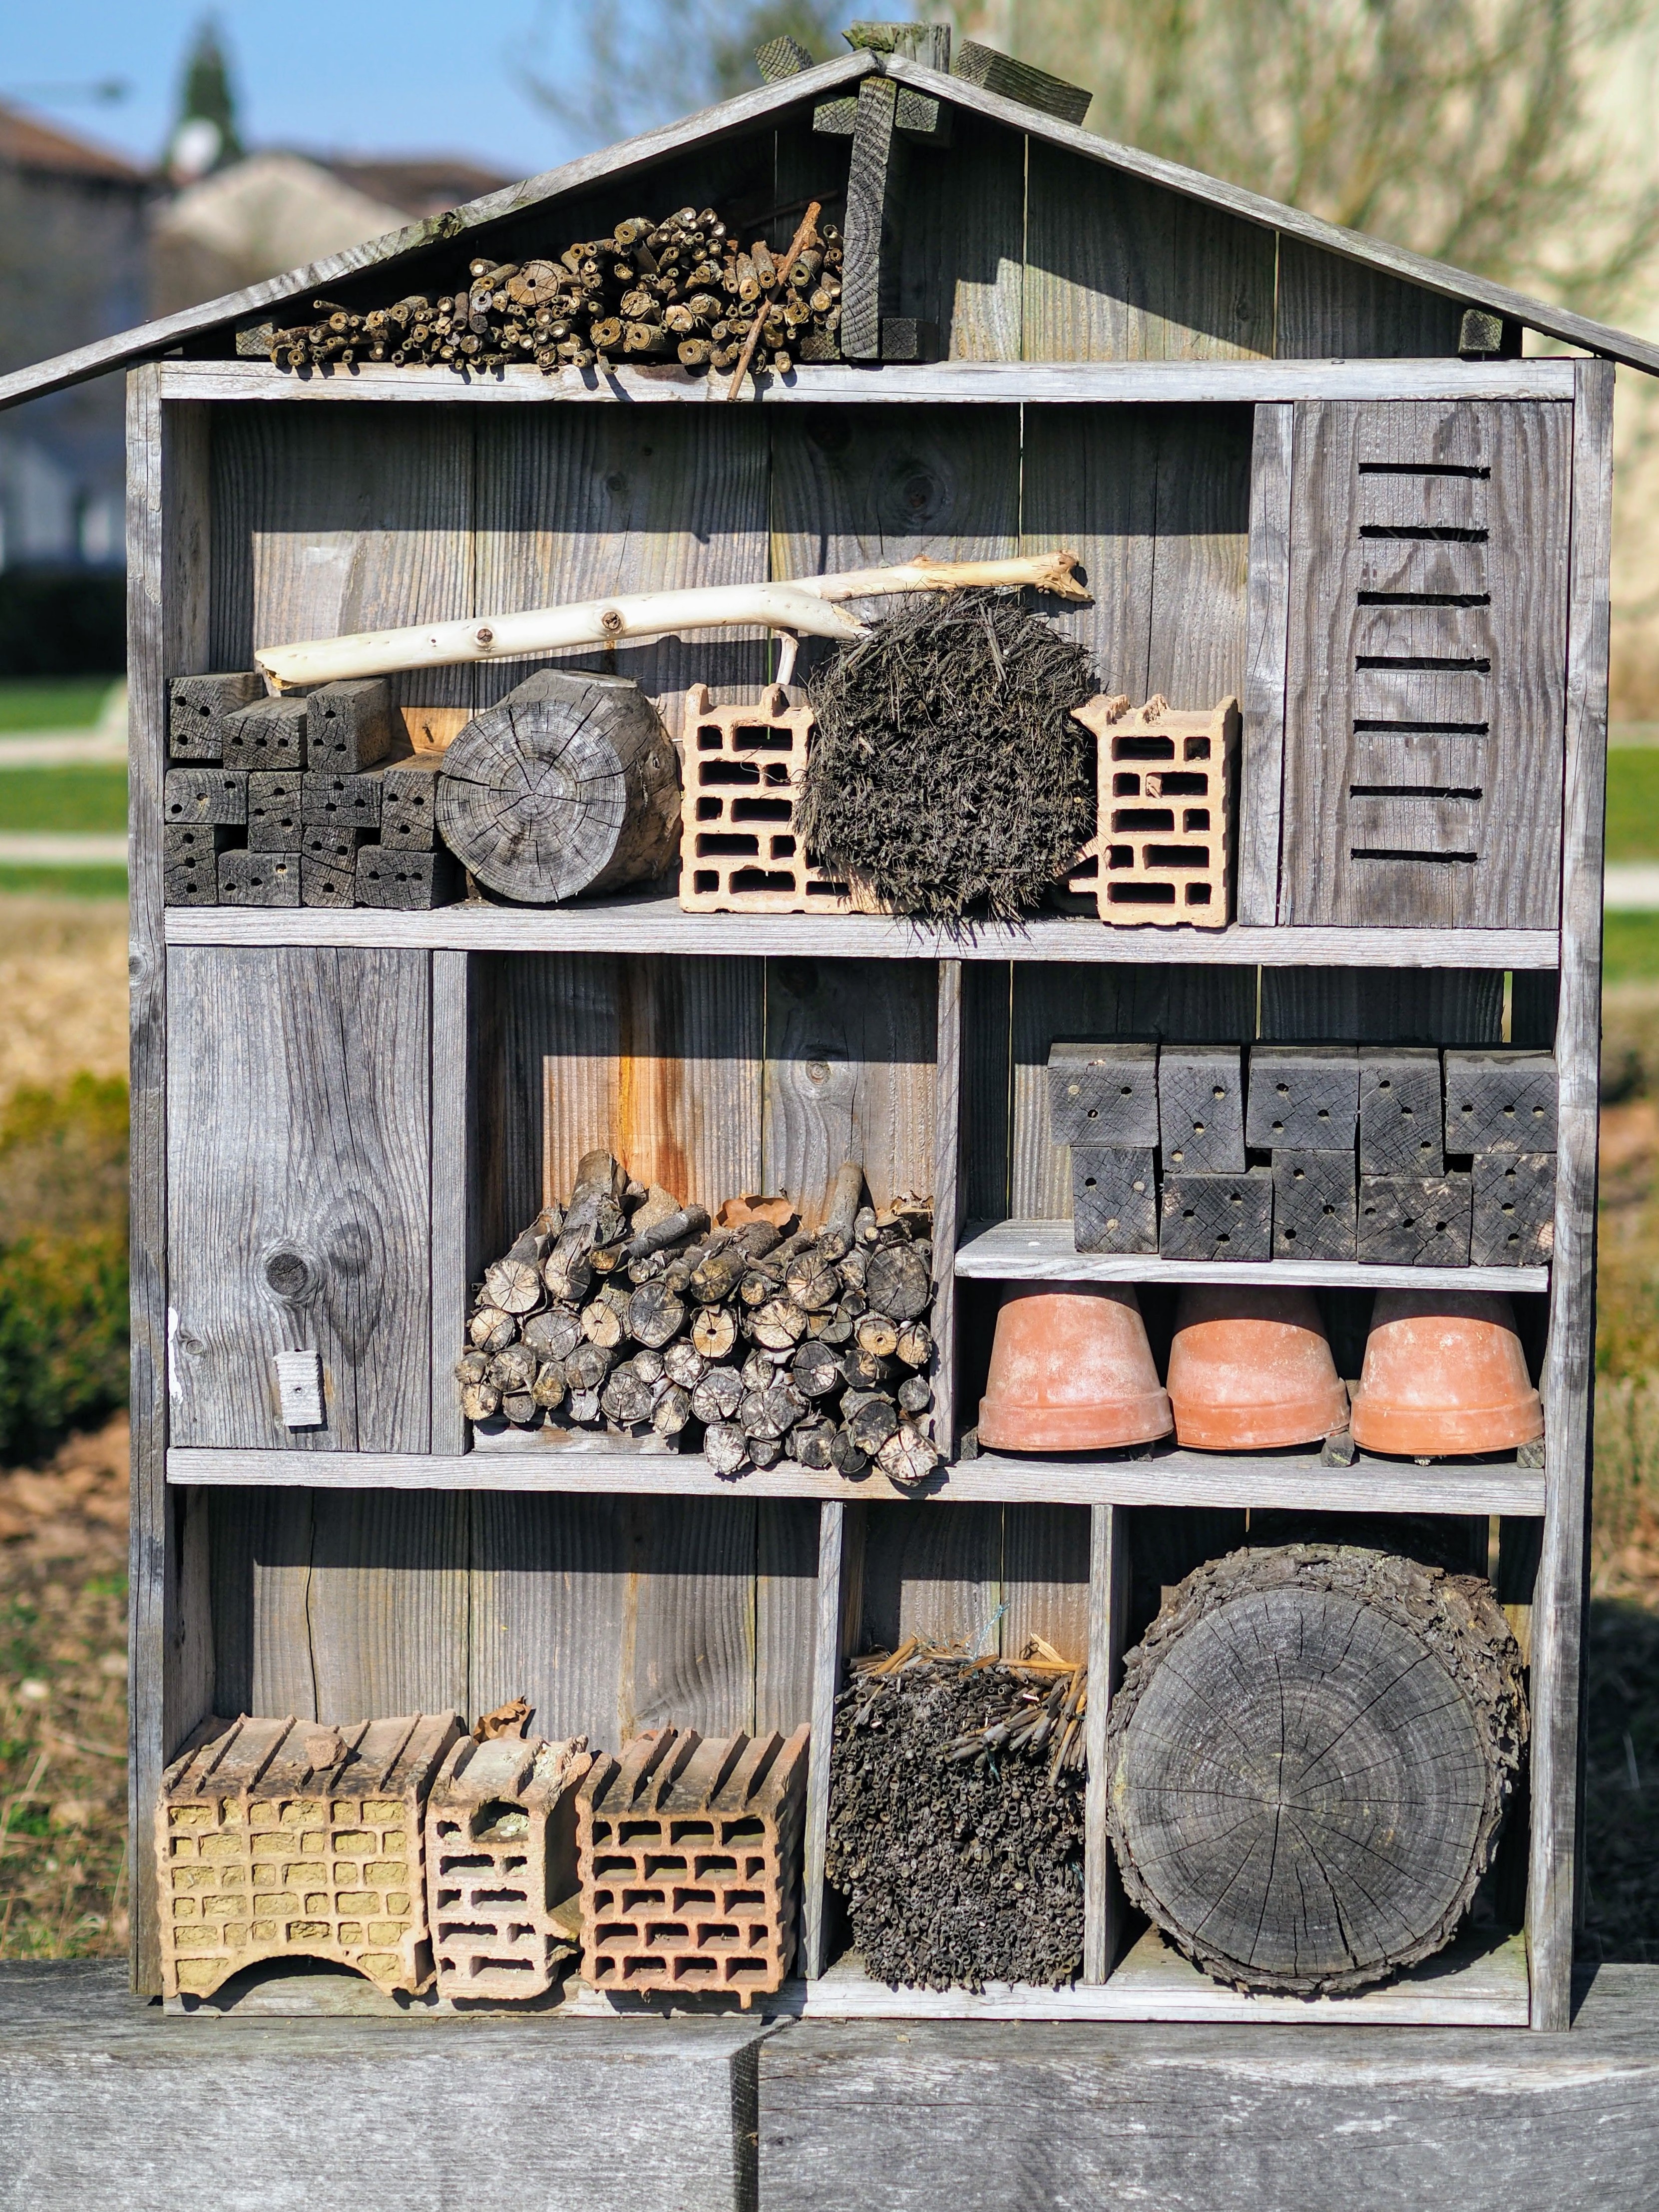
wood, texture, old, shed, bark, agriculture, material, tree trunk, stall, puzzle, pots, form, outdoor structure